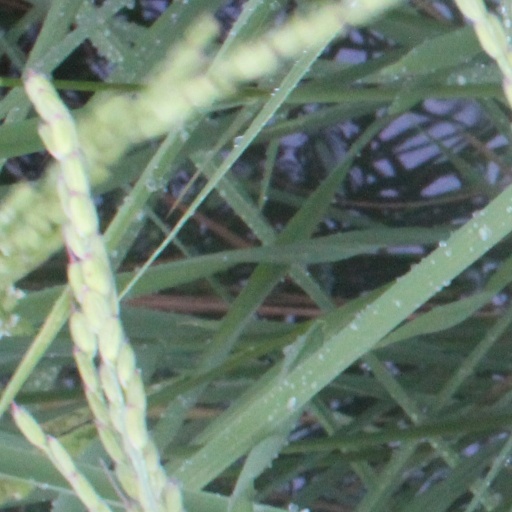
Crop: rice